Octopus minor

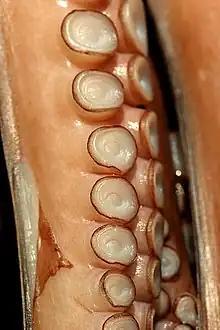
Octopus "suckers"

"O. minor", similar to the rest of its order Octopoda, is bilaterally symmetrical along a dorsoventral axis with two eyes and mouth surrounded by eight webbed arms. These arms contain two-thirds of the octopus's neurons. On the underside of these arms, "O. minor" has "suckers" which are circular, adhesive suction cups. These are predominantly used for manipulation, navigation, and for preparing food. "O. minor" has a bulbous mantle and visceral hump which contains the majority of its fundamental organs.